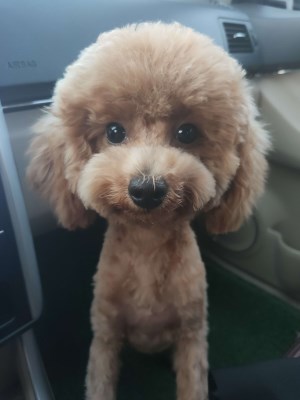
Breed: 7449-n000128-teddy